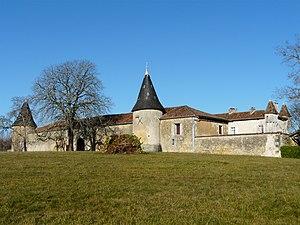
Manoir de Boslaurent, La Chapelle-Faucher, Dordogne, France
La Chapelle-Faucher est une commune française située dans le département de la Dordogne, en région Nouvelle-Aquitaine.